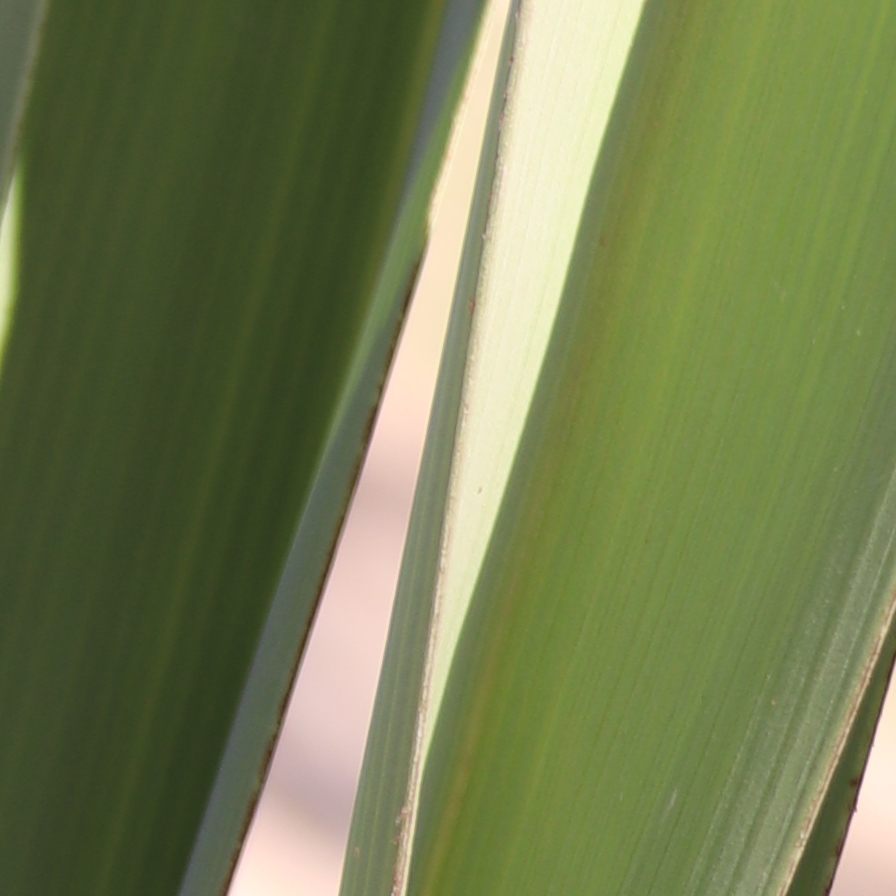
Label: Healthy